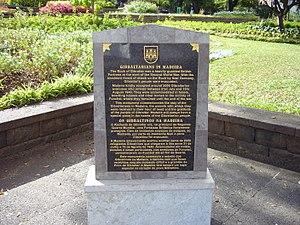
L'évacuation de la population civile de Gibraltar pendant la Seconde Guerre mondiale fut un événement qui changea radicalement la vie des habitants de Gibraltar. La décision du gouvernement britannique d'évacuer massivement la colonie de la Couronne de Gibraltar fut prise afin d'augmenter la résistance du Rocher en disposant de personnel militaire. Cela impliquait que la plupart des habitants de Gibraltar n’eurent plus de « chez eux ». Seuls les civils ayant des fonctions essentielles furent autorisés à rester, mais cela donna à toute la communauté le sentiment d'être « britannique » en partageant l'effort de guerre.
L'histoire militaire de Gibraltar pendant la Seconde Guerre mondiale illustre sa position de forteresse britannique comme c'est le cas depuis le début du XVIIIᵉ siècle. Le rocher fut un facteur vital dans la stratégie militaire britannique, à la fois comme pied sur le continent européen, et comme bastion de la puissance maritime britannique. Pendant la Seconde Guerre mondiale, Gibraltar eut un rôle essentiel tant sur le théâtre de l'Atlantique que sur le théâtre méditerranéen, contrôlant la quasi-totalité du trafic naval entre la mer Méditerranée et l'océan Atlantique.
Pendant la Seconde Guerre mondiale, la république portugaise était un régime politique autoritaire souvent considéré comme profasciste, l'Estado Novo, dirigé par António de Oliveira Salazar. Bien que le Portugal fût officiellement un pays neutre, il exporta des marchandises aussi bien aux Alliés qu’à l'Allemagne nazie et aux autres pays neutres. Les marchandises les plus exportées furent le sucre, le tabac, et le tungstène.